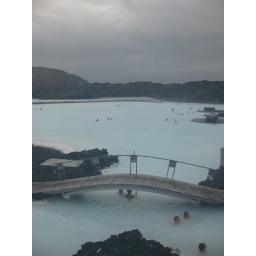
bridge over the blue lagoon